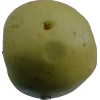
Label: Apple 13